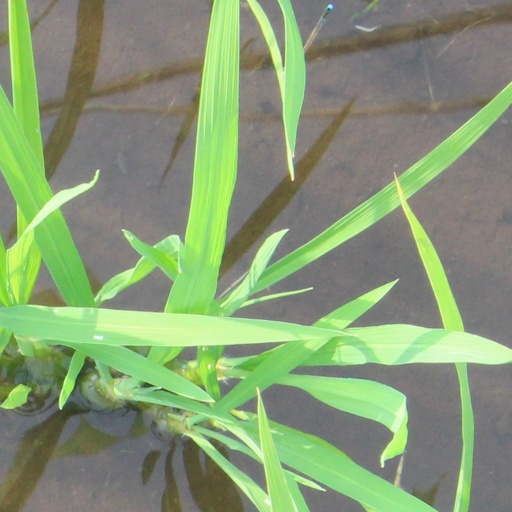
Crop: rice